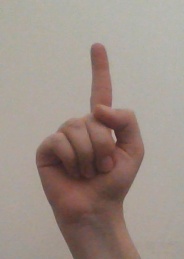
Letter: bb